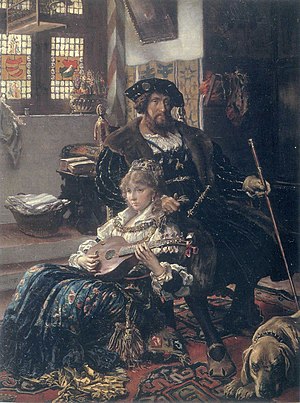
Dyveke Sigbrittsdatter
Dyveke Sigbrittsdatter malet af Vilhelm Rosenstand
Ingen ved hvordan Dyveke så ud – maleren forestillede sig hende og Christian 2. således.
Dyveke Sigbrittsdatter, også kaldet Dyveke Villomsdatter var den danske konge Christian 2.'s elskerinde. Dyveke, hvis navn betyder "lille due", var datter af Sigbrit Villoms, også kaldet "mor Sigbrit". Hun stammede fra en hollandsk familie, som flyttede til Bergen i Norge. Dyvekes far har heddet Ottike, for på sin gravsten stod hun med navnet Duef Ottikesdochter.